Wildwood Imperium

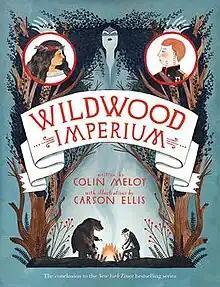

Wildwood Imperium: The Wildwood Chronicles, Book Three is a 2014 children's fantasy novel by The Decemberists' singer-songwriter Colin Meloy, illustrated by his wife Carson Ellis. The novel, the second sequel to "Wildwood: The Wildwood Chronicles, Book One", continues the tale of Prue McKeel and her adventures in the "Impassable Wilderness," a fantastical version of Portland, Oregon's Forest Park. The natural beauty and local color of the city figure prominently. It was released on February 4, 2014.